Werewolf (TV series)

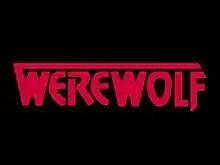

Werewolf is an American horror series, and one of the original shows in the Fox network's broadcast line-up during its inaugural season of 1987–1988.